Alms

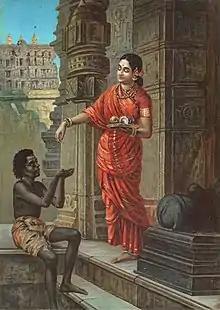
Lady giving alms at the Temple by Raja Ravi Varma (1848–1906)

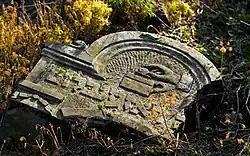
Sandstone vestige of a Jewish gravestone depicting a "tzedakah" box ("pushke") in a Jewish cemetery in Otwock (Karczew-Anielin), Poland.

In Hinduism, ' is an ancient concept of almsgiving dating to the Vedic period of Hinduism. ' has been defined in traditional texts as any action of relinquishing the ownership of what one considered or identified as one's own, and investing the same in a recipient without expecting anything in return. While "" is typically given to one person or family, Hinduism also discusses charity or giving aimed at public benefit, which is sometimes called "utsarga". This aims at larger projects such as building a rest house, school, investing in drinking water or an irrigation well, planting trees, and building care facilities, among others. The practice of begging for alms is called "bhiksha".